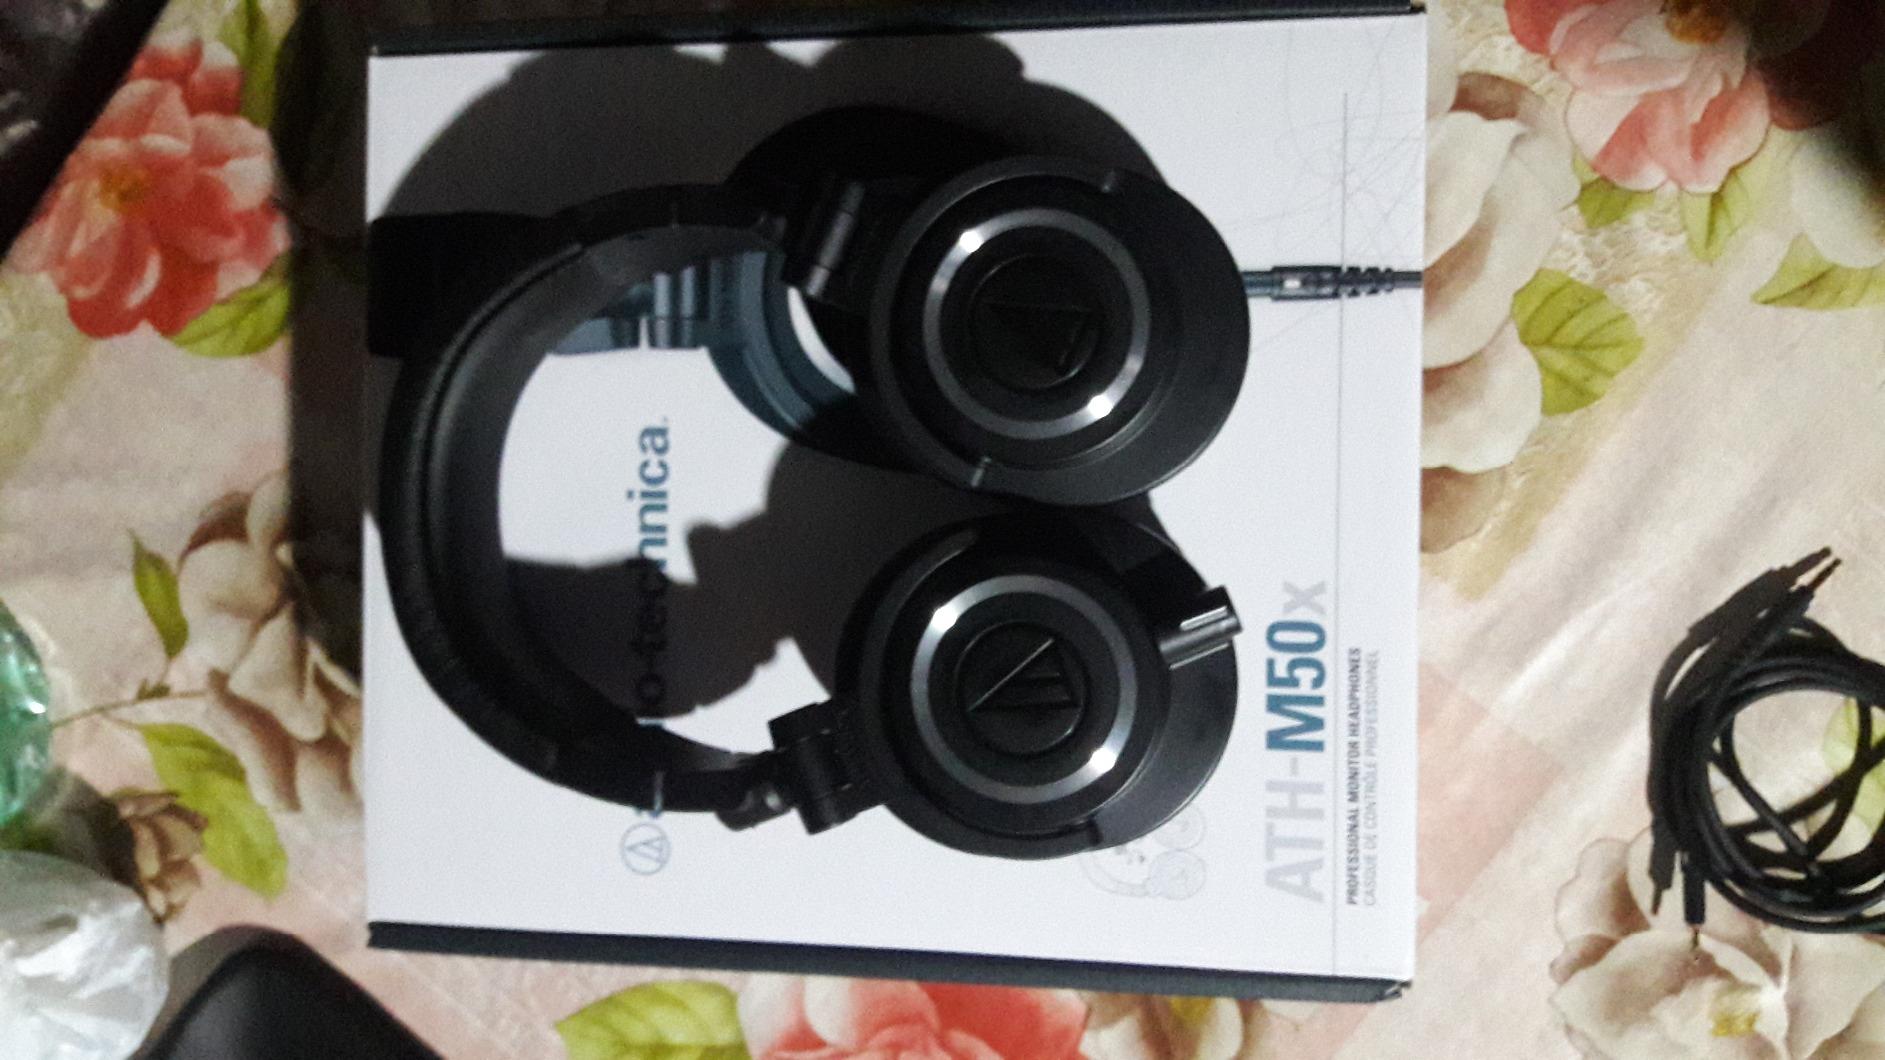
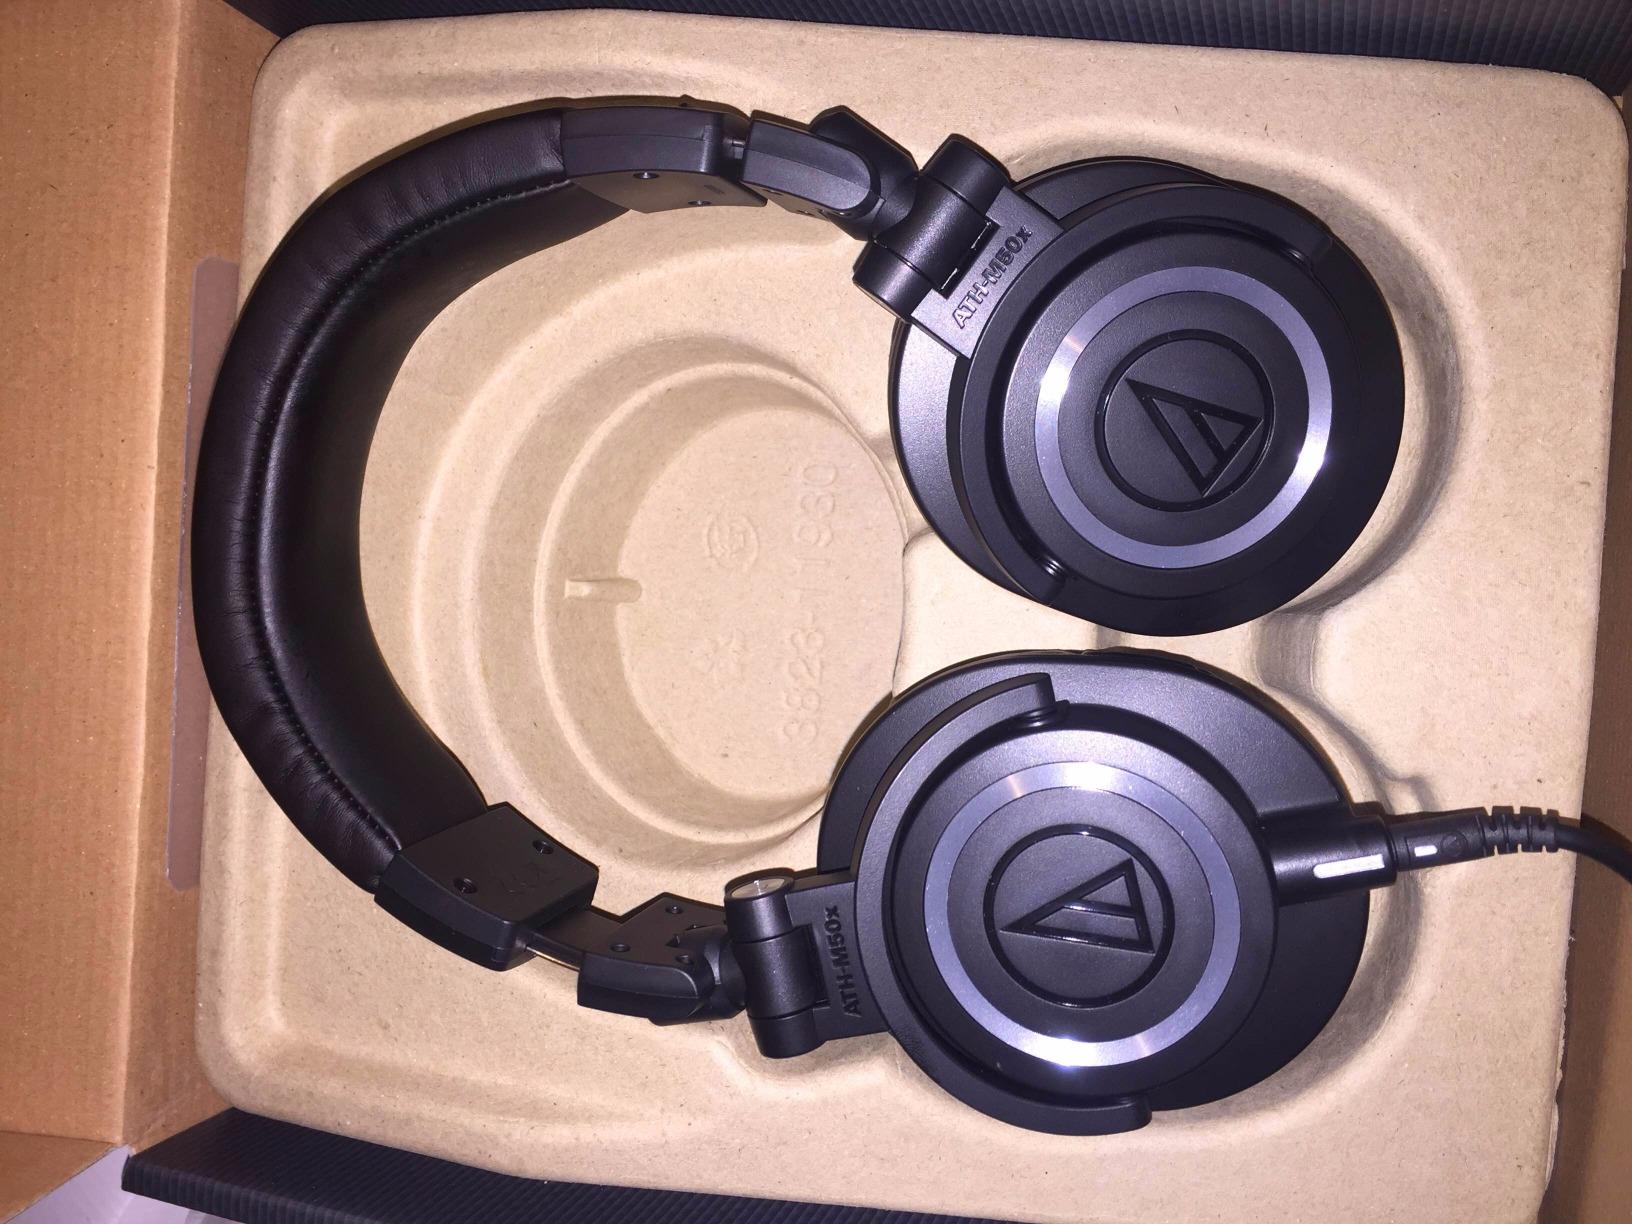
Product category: headphones
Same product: yes